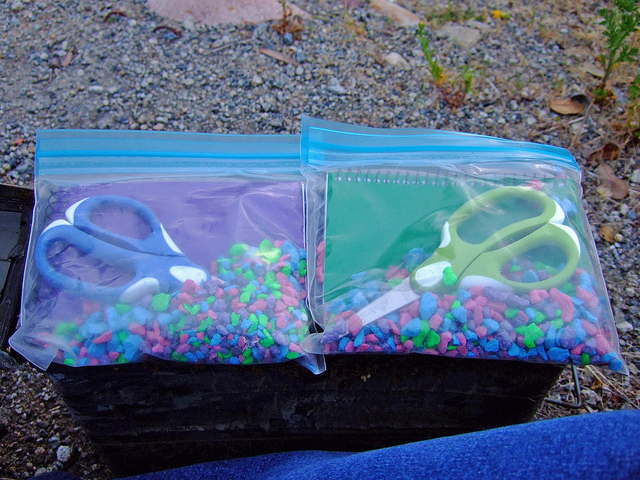
user: Given an image and a question. Answer the question in a short answer. Question: What can you make with this items? Short Answer:
assistant: craft